Compact of Free Association

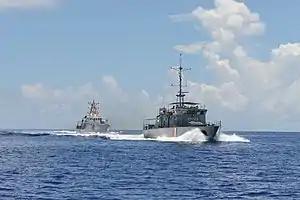
The USCGC "Oliver Berry" and the RMIS "Lomor" on a joint patrol.

The COFA allows the United States to operate armed forces in Compact areas, and to demand land for operating bases, subject to negotiation, and excludes the militaries of other countries without U.S. permission. The U.S. in turn becomes responsible for protecting its affiliate countries, and responsible for administering all international defense treaties and affairs, though it may not declare war on their behalf. It is not allowed to use nuclear, chemical, or biological weapons in Palauan territory. In the territories of the Marshall Islands and the Federated States of Micronesia, it is not allowed to store such weapons, except in times of national emergency, state of war, or when necessary to defend against an actual or impending attack on the U.S., the Marshall Islands, or the Federated States of Micronesia.